William Thomas Buckland

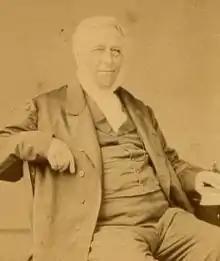
William Thomas Buckland (1798–1870)

William Thomas Buckland was born on 5 September 1798 in Wraysbury now in Berkshire, England, in the house on Longbridge Farm where he later lived, and where he died on 1 November 1870. He became an innovative surveyor and auctioneer, as well as establishing the Baptist Chapel in Wraysbury. He was married at St James's, Westminster on 25 September 1820 to Mary Wood. They had four sons and six daughters.